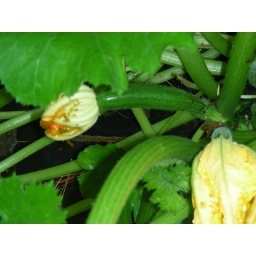
The blossom looks like the man eating plant in Little Shop of Horrors.